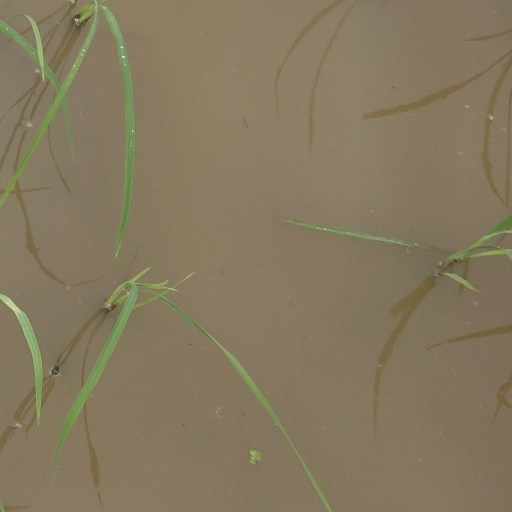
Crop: rice